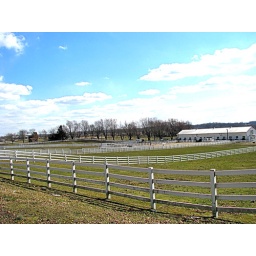
Along Route 40 in Southern New Jersey. Lots of horse ranches in this area, rolling hills and apple orchards.